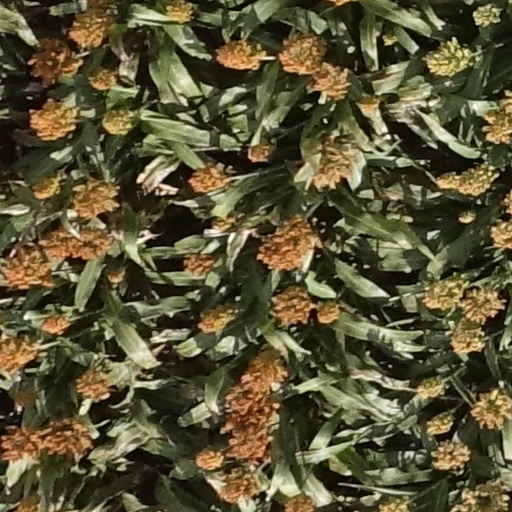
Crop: sorghum